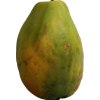
Label: papaya